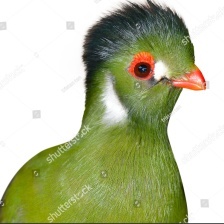
Species: GUINEA TURACO
Scientific name: TAURACO PERSA